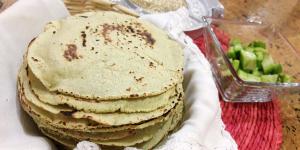
tortillas de nopal